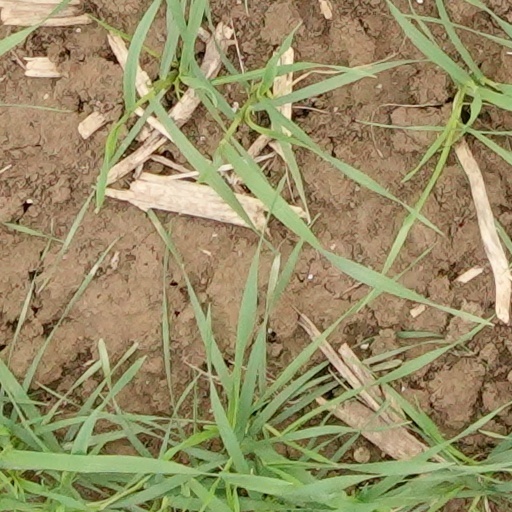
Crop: wheat